Vivekananda International Foundation

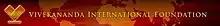

The Vivekananda International Foundation (VIF) is an Indian public policy think-tank.